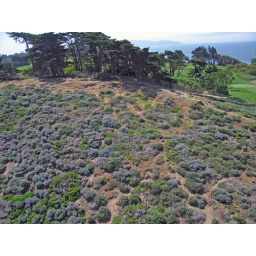
The Chamisso lupines are in flower. Behind the fence and trees is the Cliff Course of the Olympic Club Golf Course.